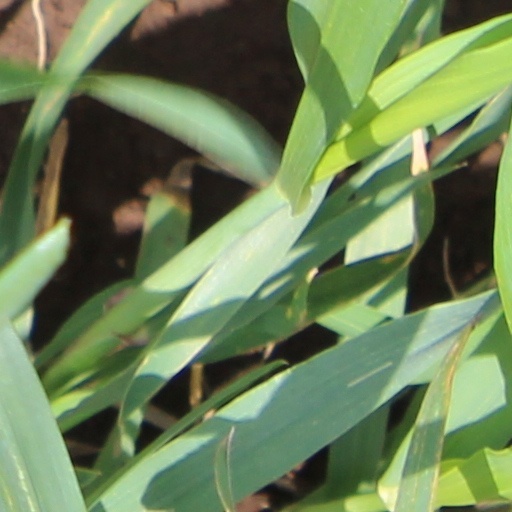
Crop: wheat